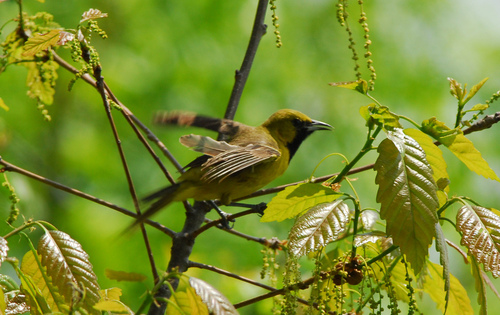
small bird with mostly yellow feathers and a narrow beakthe bird has a green crown and a small black bill that is curved.
this bird has a yellow belly, back and crow, black throat and brown and black primaries.
this is a small grey and yellow bird with a black throat.
this is a small bird with a green yellow head, neck, nape, and chest, the throat is jet black.
this little bird has a straight gray bill, green crown, black throat, green chest and sides, brownish primaries and secondaries, black foot.
this bird has wings that are yekkiw abd gas a black throatthe bird is small with a pointed bill, has black on its neck, but yellow elsewhere.
this small bird has a black throat but a bright yellow crown and breast.
this bird has a yellowish green body with a black throat, black bill, and brown speckled wings.
Species: Orchard Oriole